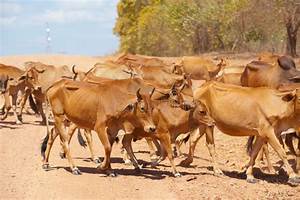
Label: mucca